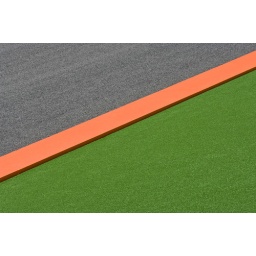
Detail shot in a recently built recreation area in Munich. Green artificial grass &amp;amp; orange concrete border &amp;amp; grey loose chippings.